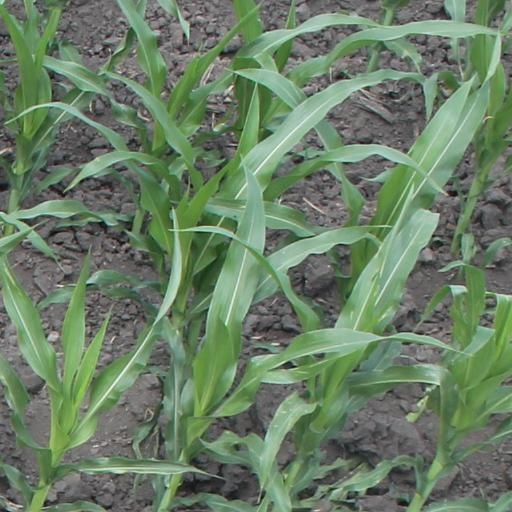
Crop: maize; corn